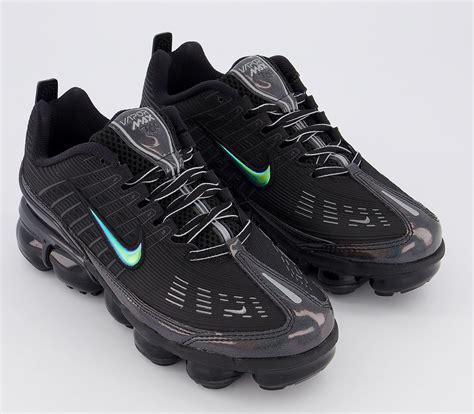
Brand: Nike
Model: Air Vapormax 360